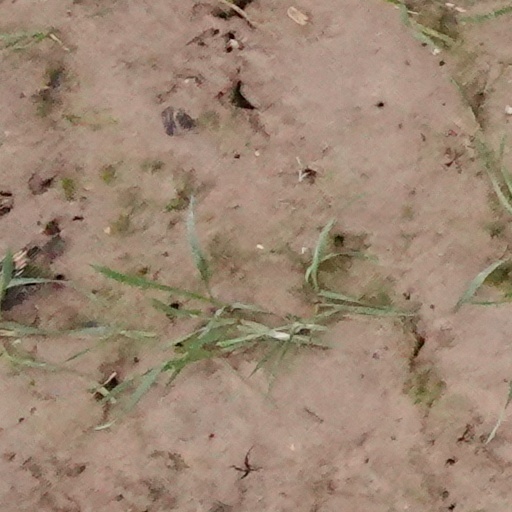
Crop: wheat